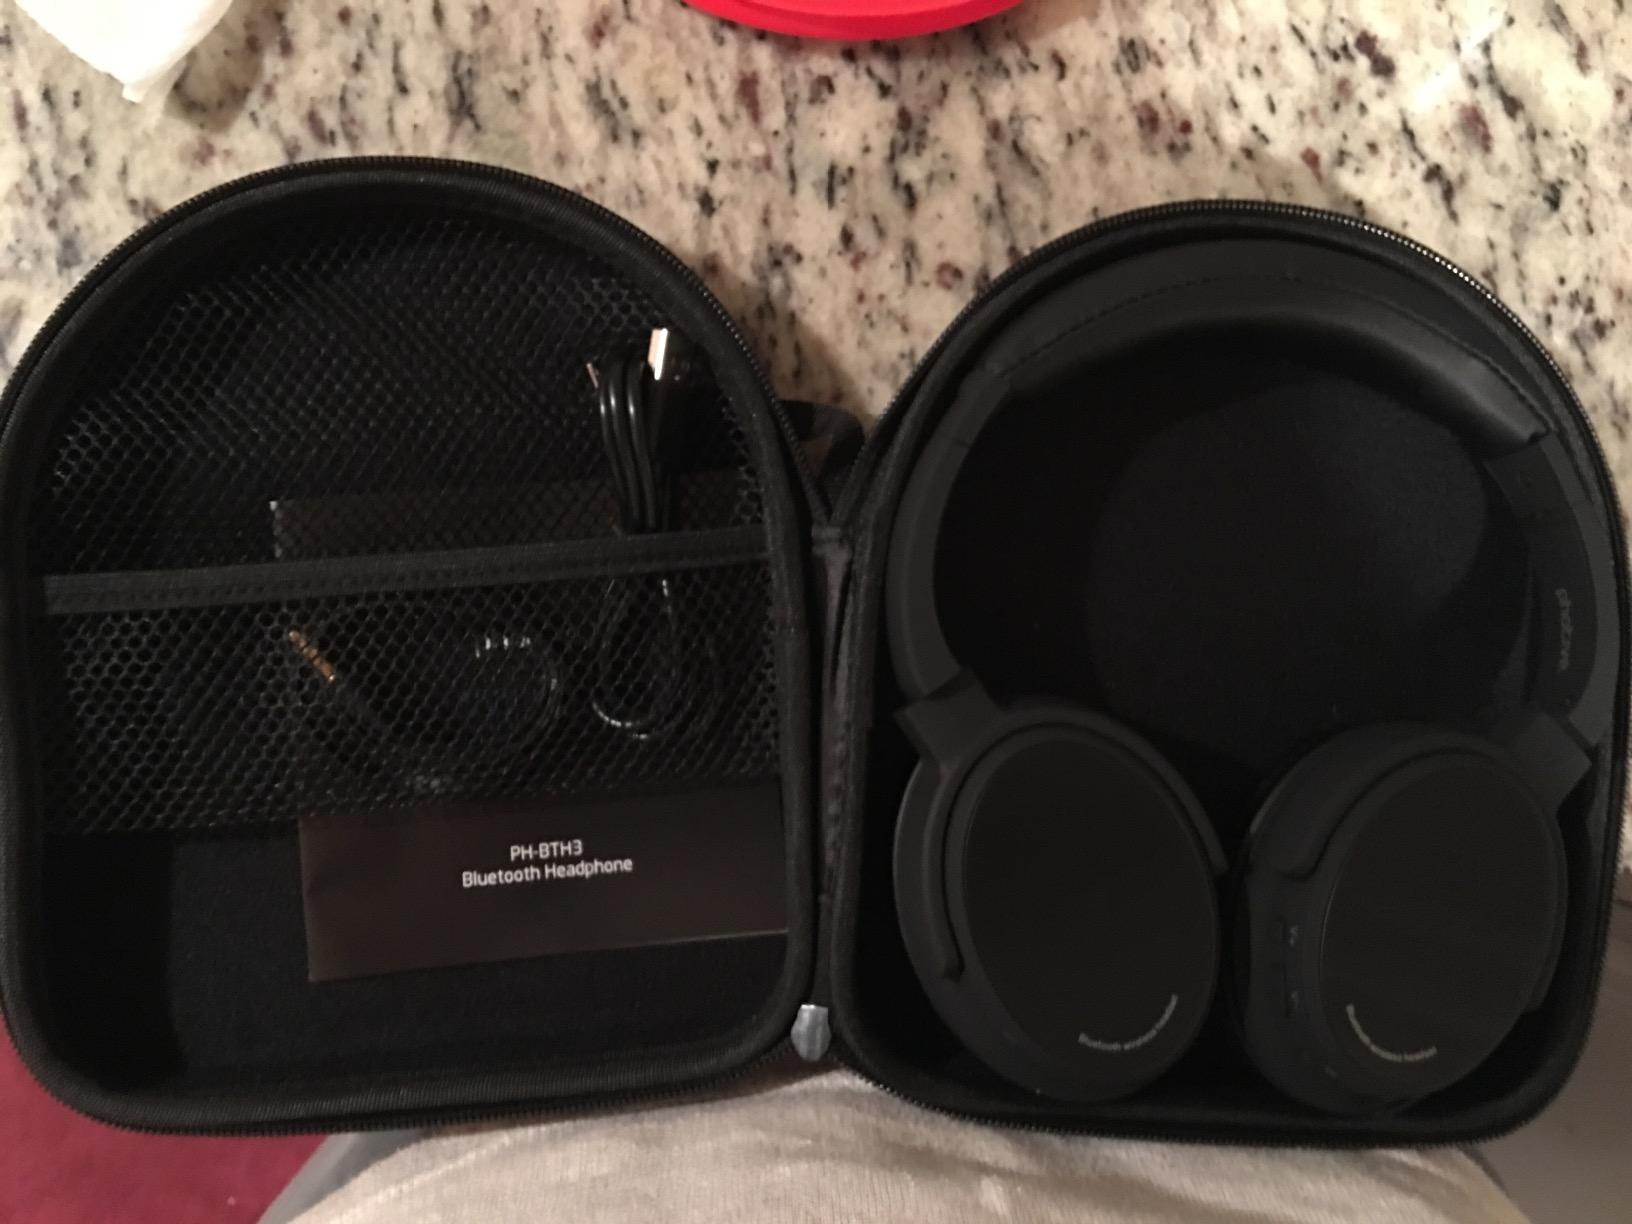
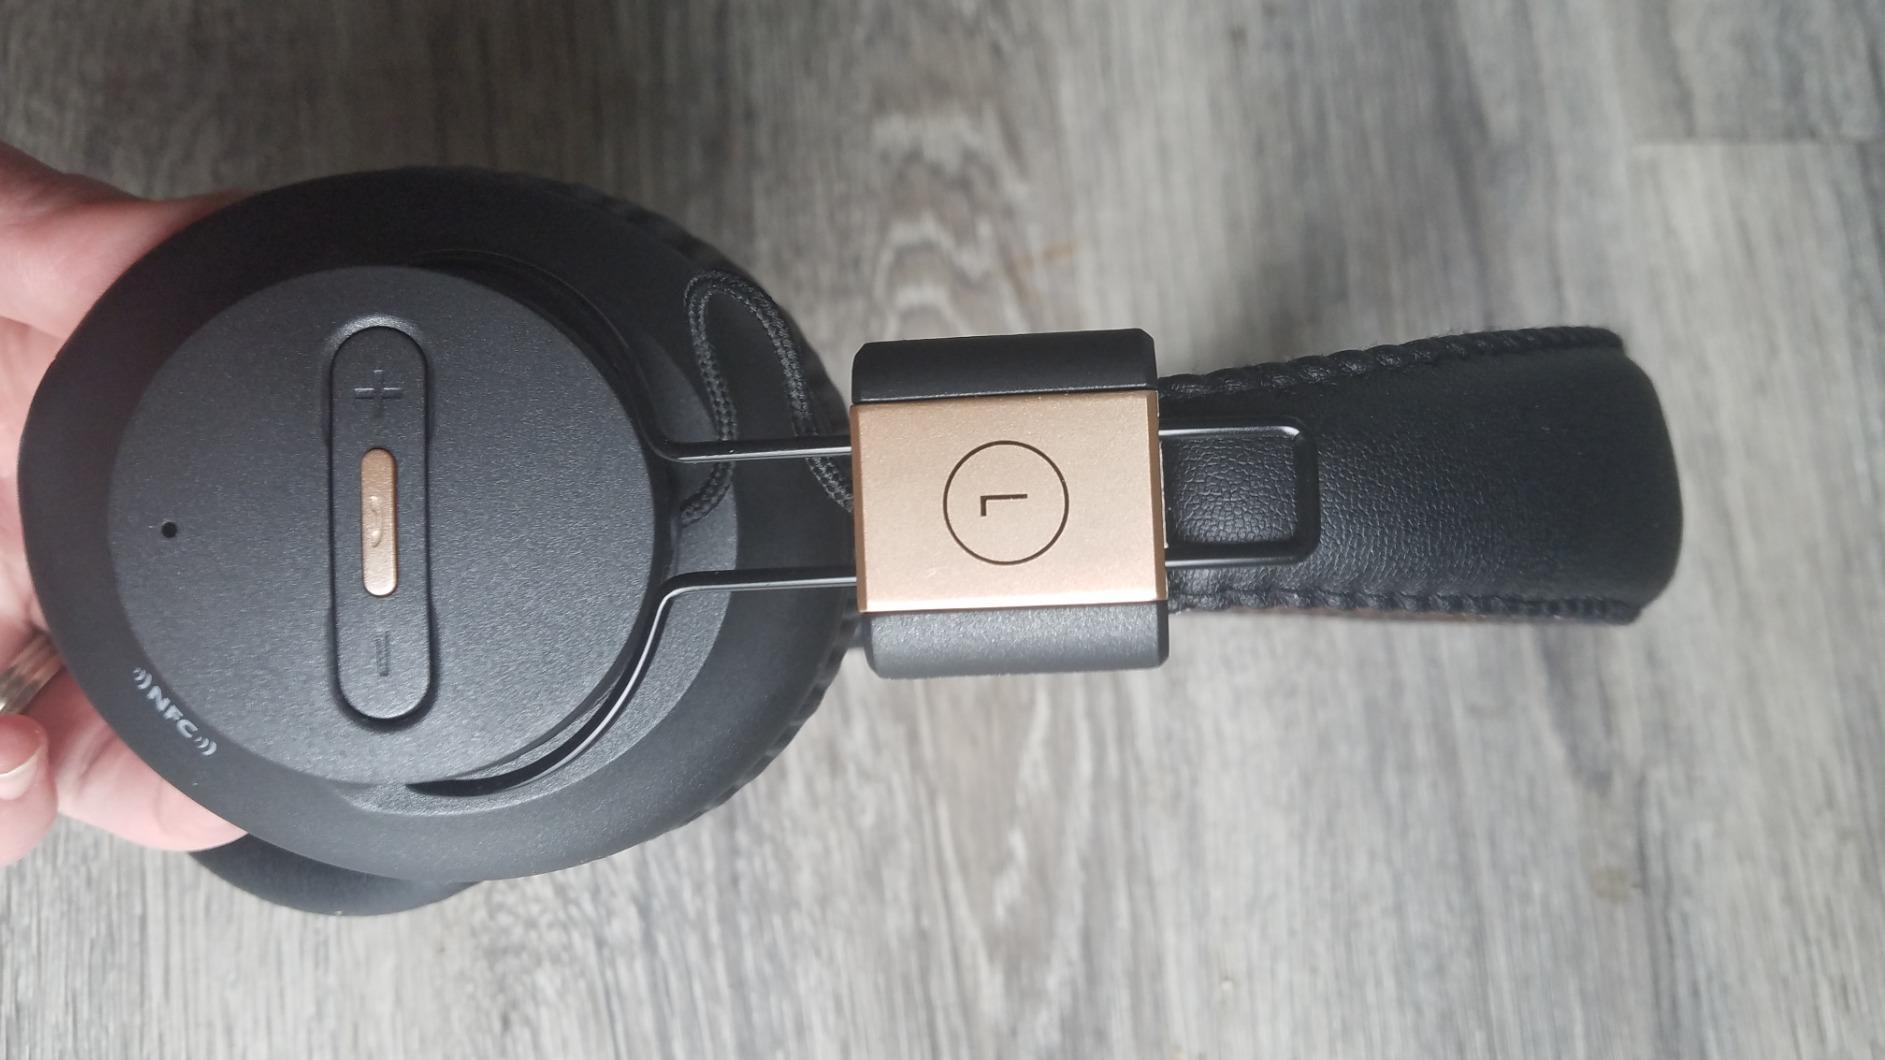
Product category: headphones
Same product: no